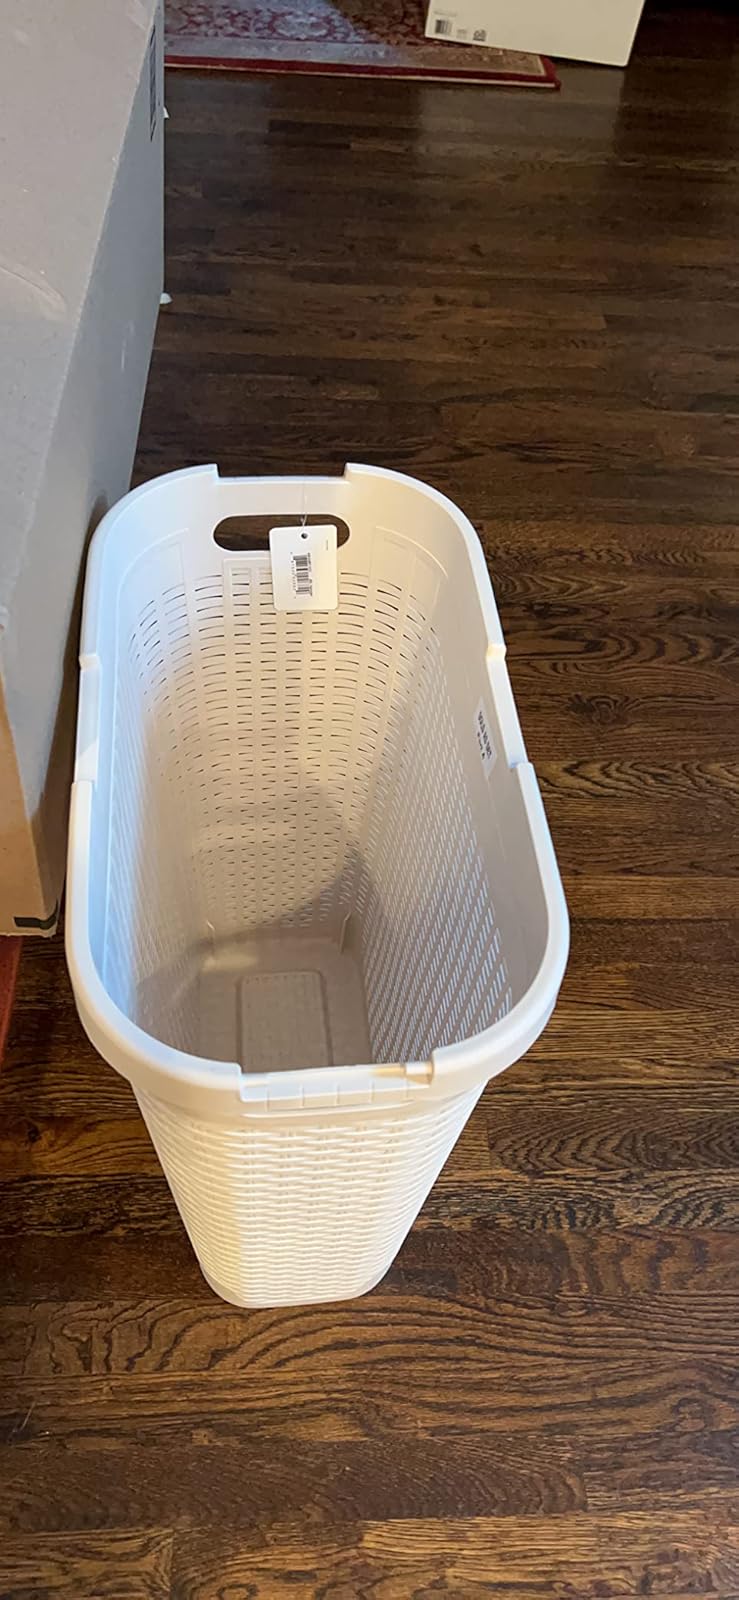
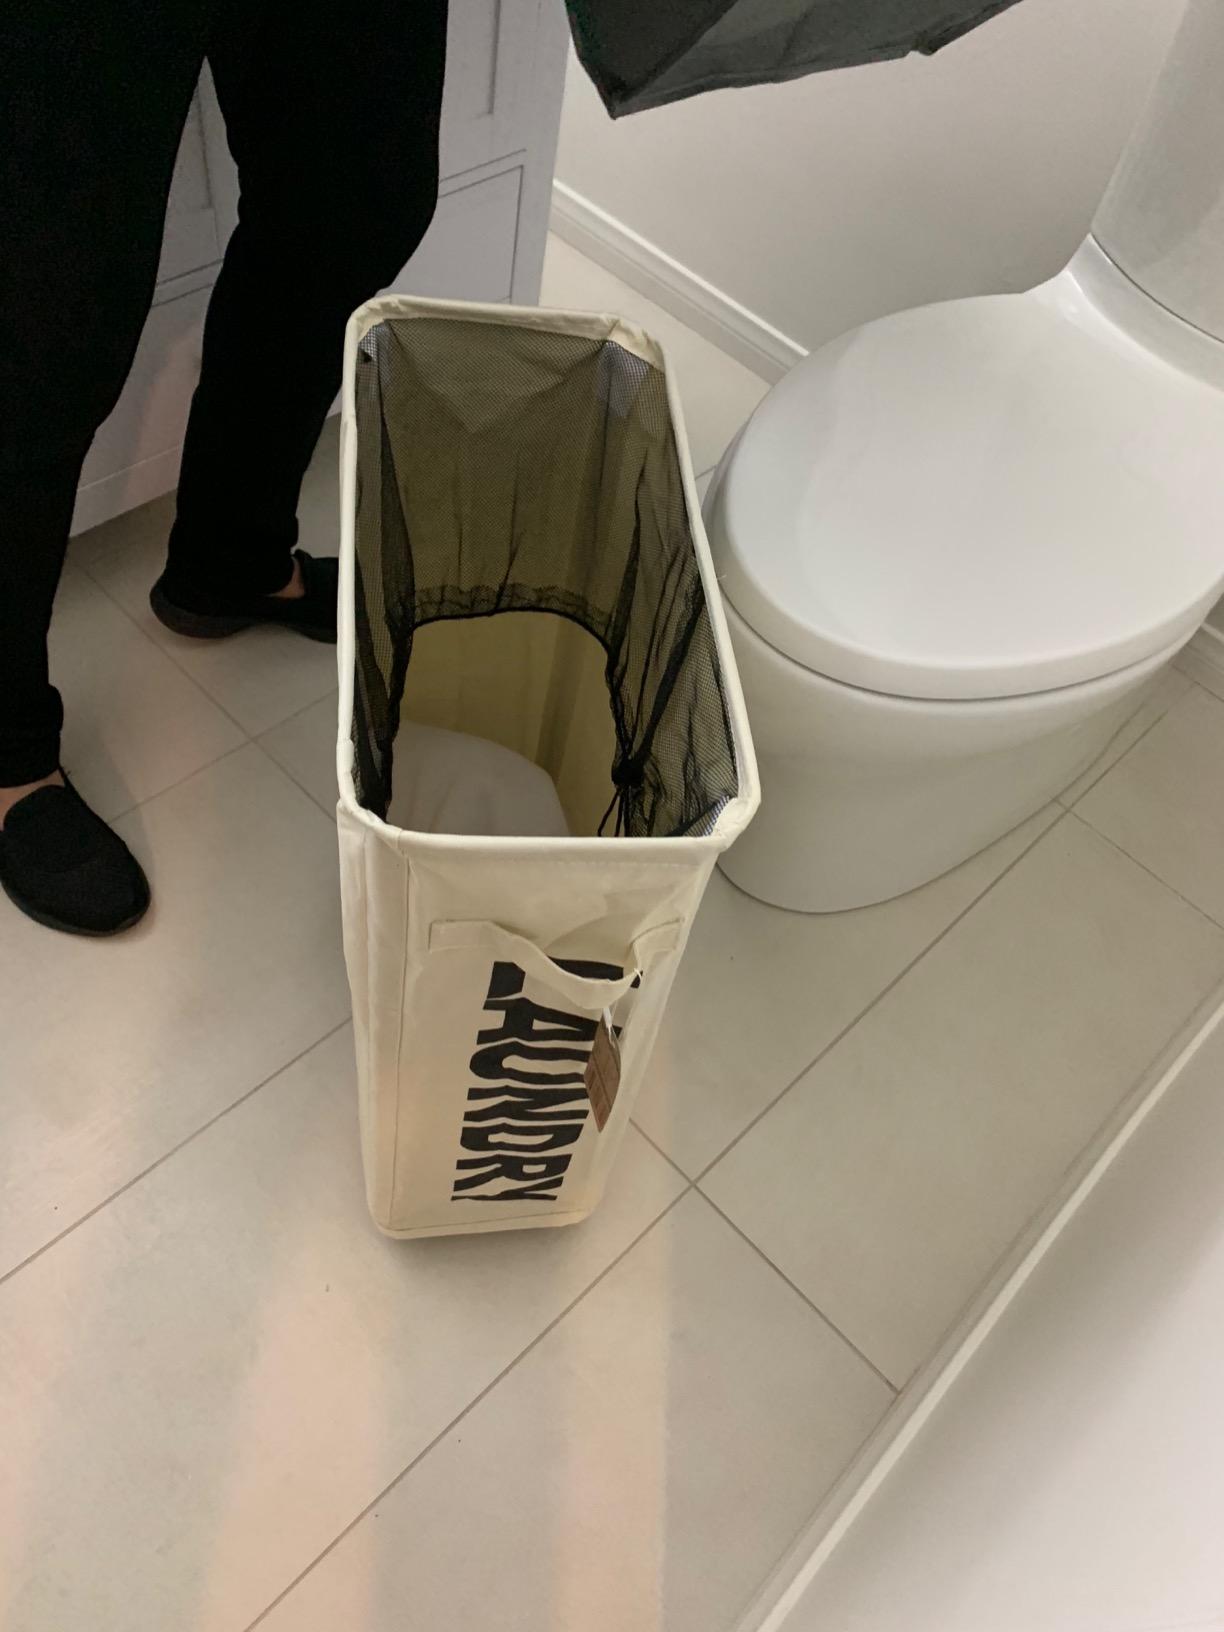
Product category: items_hamper
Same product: no